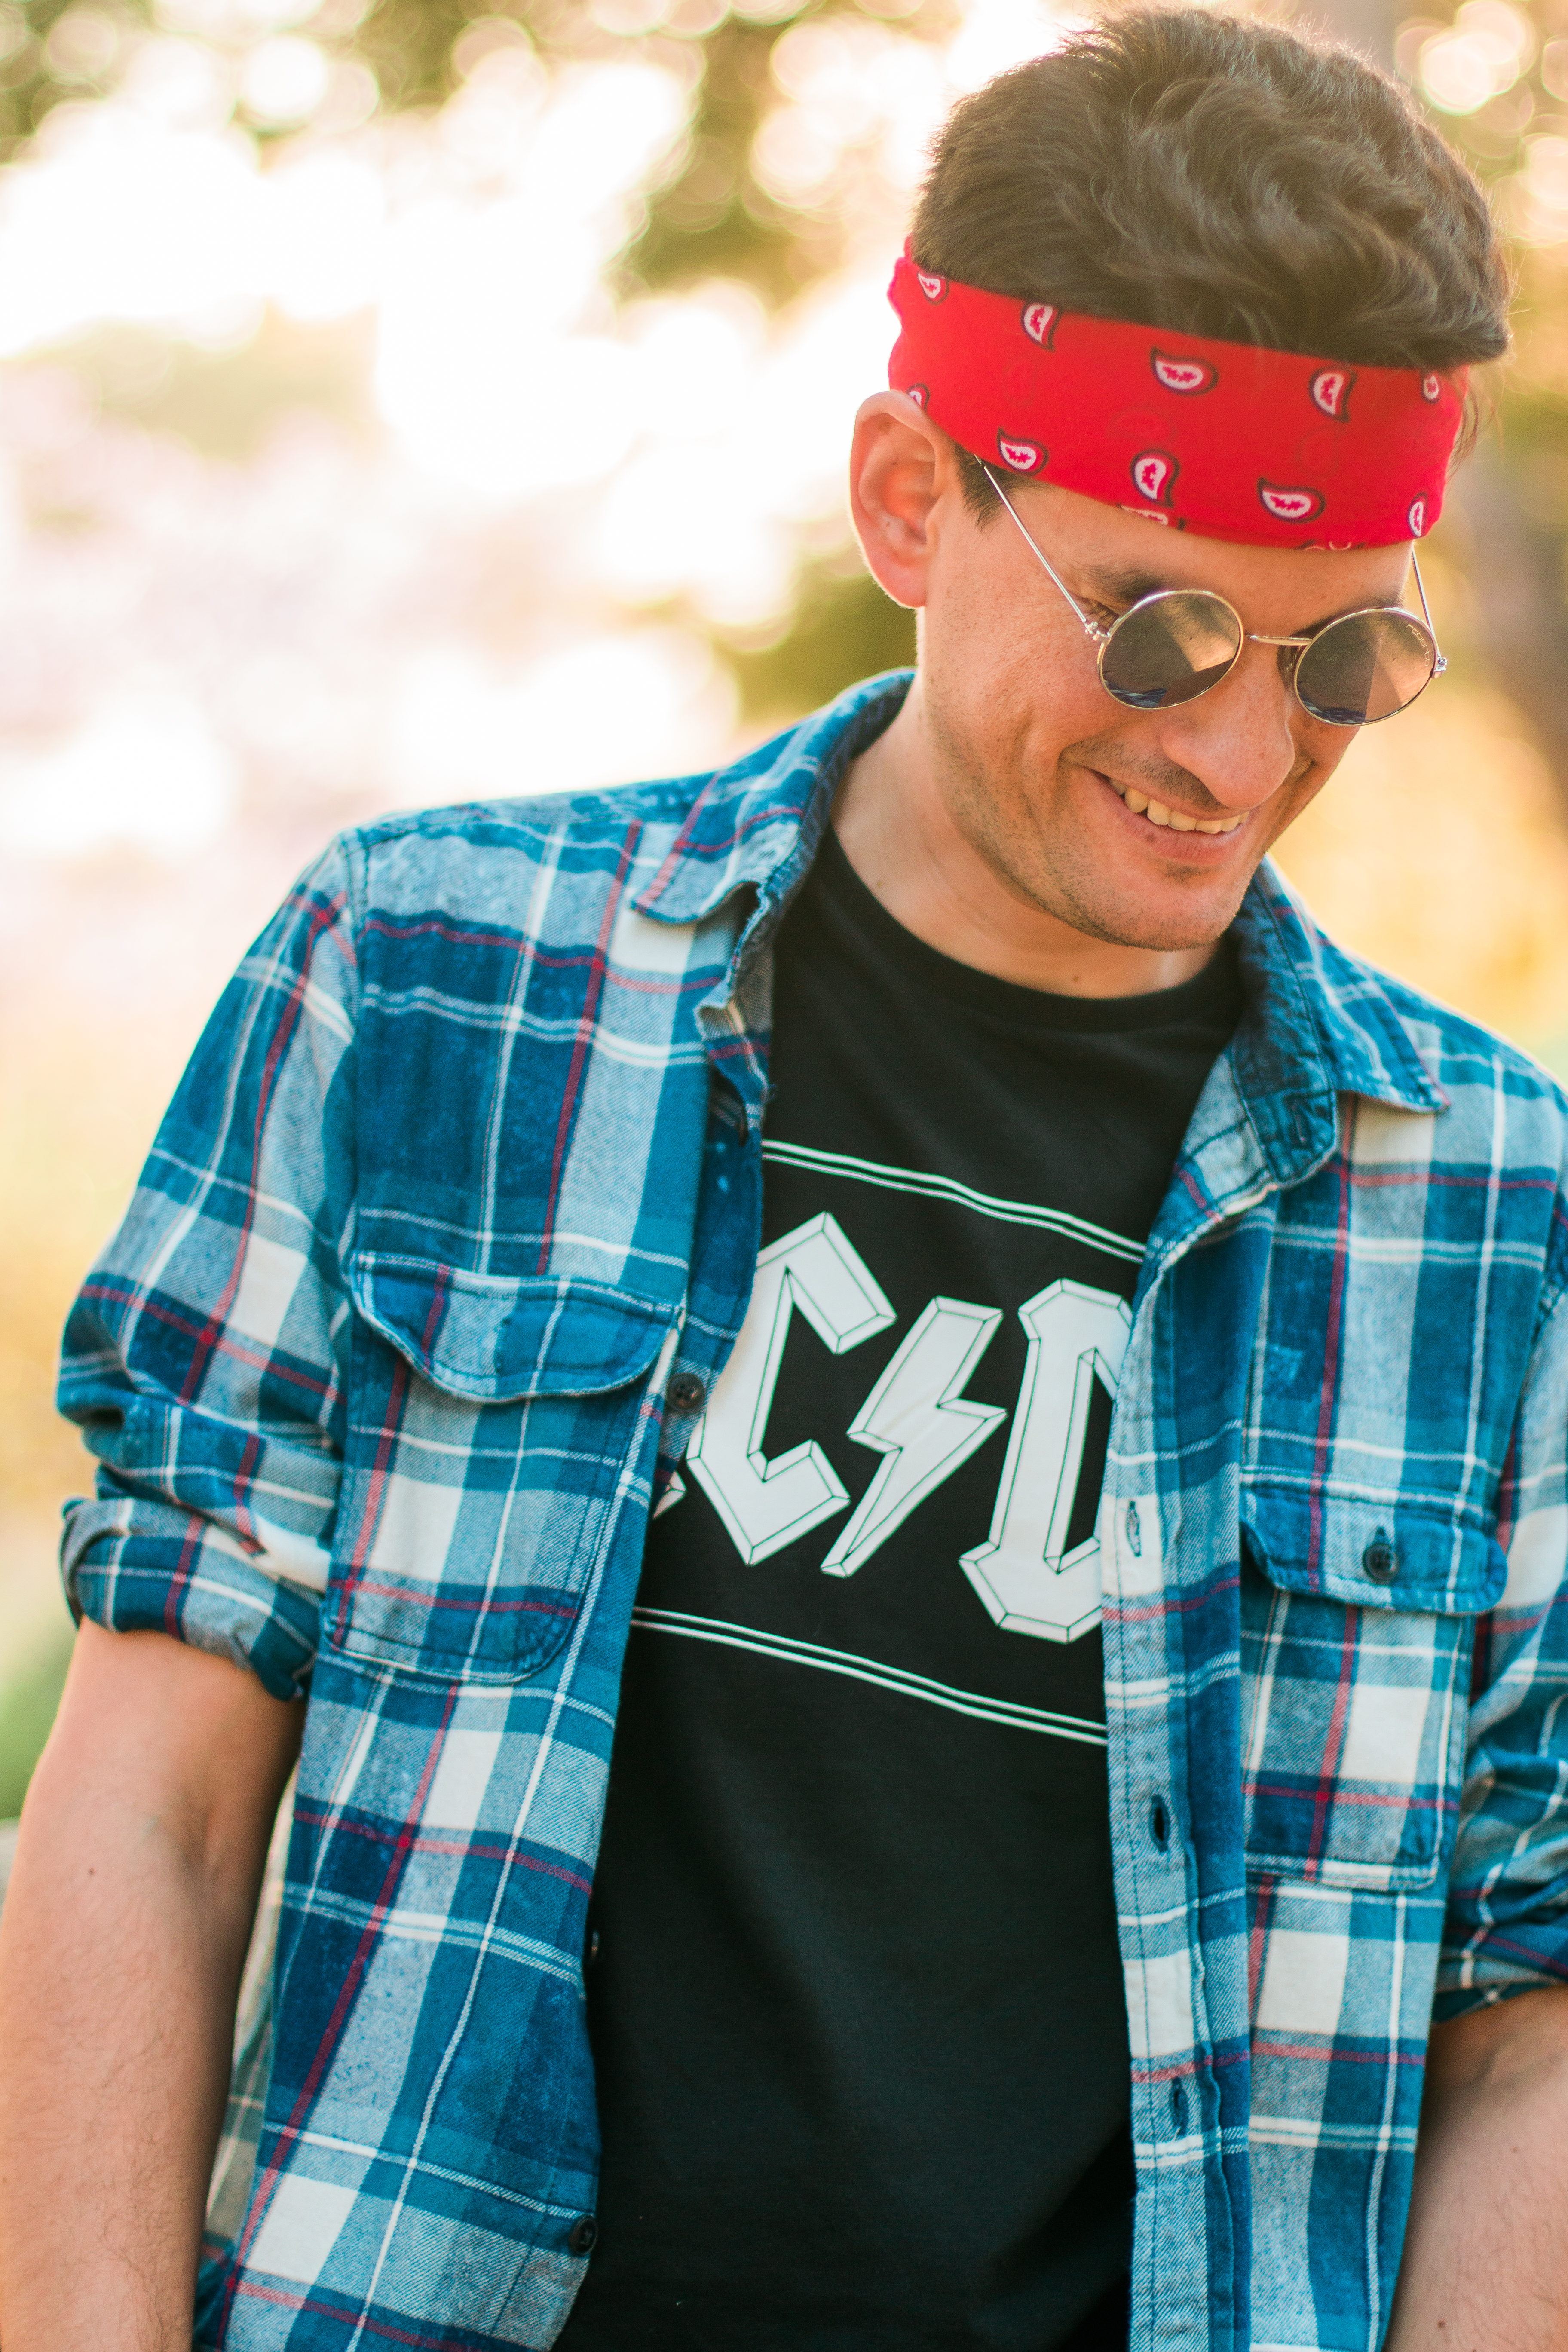
man, person, people, boy, male, pattern, portrait, model, spring, red, color, fashion, blue, clothing, plaid, hairstyle, design, cool, sunglasses, glasses, photo shoot